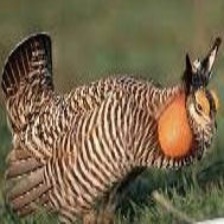
Species: GREATER PRAIRIE CHICKEN
Scientific name: TYMPANUCHUS CUPIDO